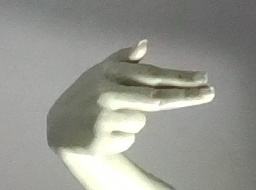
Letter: ghain